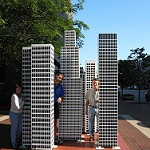
Scene: Outdoor